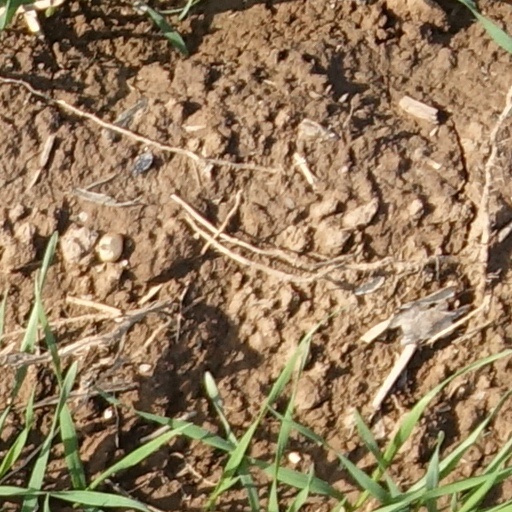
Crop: wheat